Rachel Miner

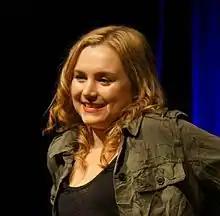
Miner in 2012

Rachel Miner (born July 29, 1980) is an American actress. Following her screen debut in "Alice" (1990), she appeared in films such as "Bully" (2001), "Haven" (2004), "The Black Dahlia", "Penny Dreadful" (both 2006), "" (2009), and "In Their Skin" (2012). Outside film, Miner rose to prominence playing Michelle Bauer on the soap opera "Guiding Light" (1990–1995), and is known for her portrayals of Dani on "Californication" (2007–2008), Dawn Trager on "Sons of Anarchy" (2011–2012), and Meg on "Supernatural" (2009–2020).